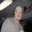
Label: man